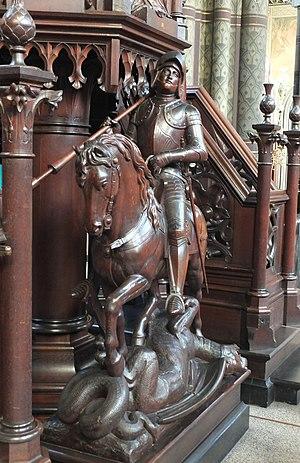
Joseph Ducaju, né à Anvers le 31 août 1823 et décédé le 5 juillet 1891 dans la même ville, est un peintre et sculpteur-statuaire belge.